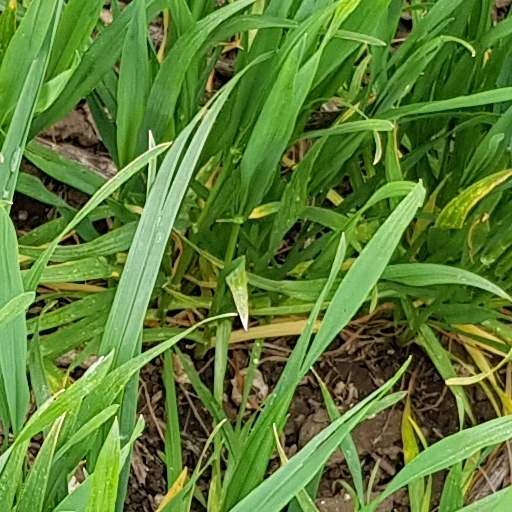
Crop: wheat